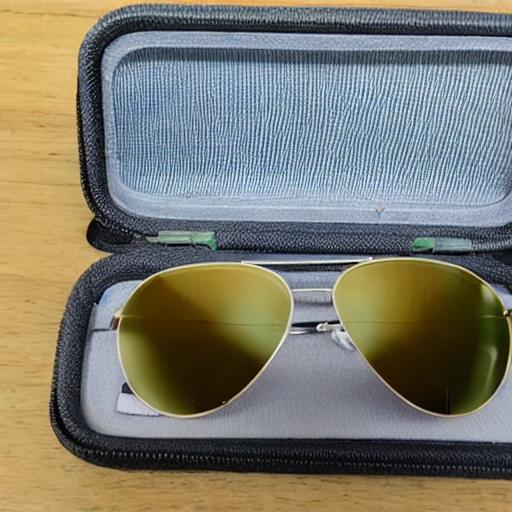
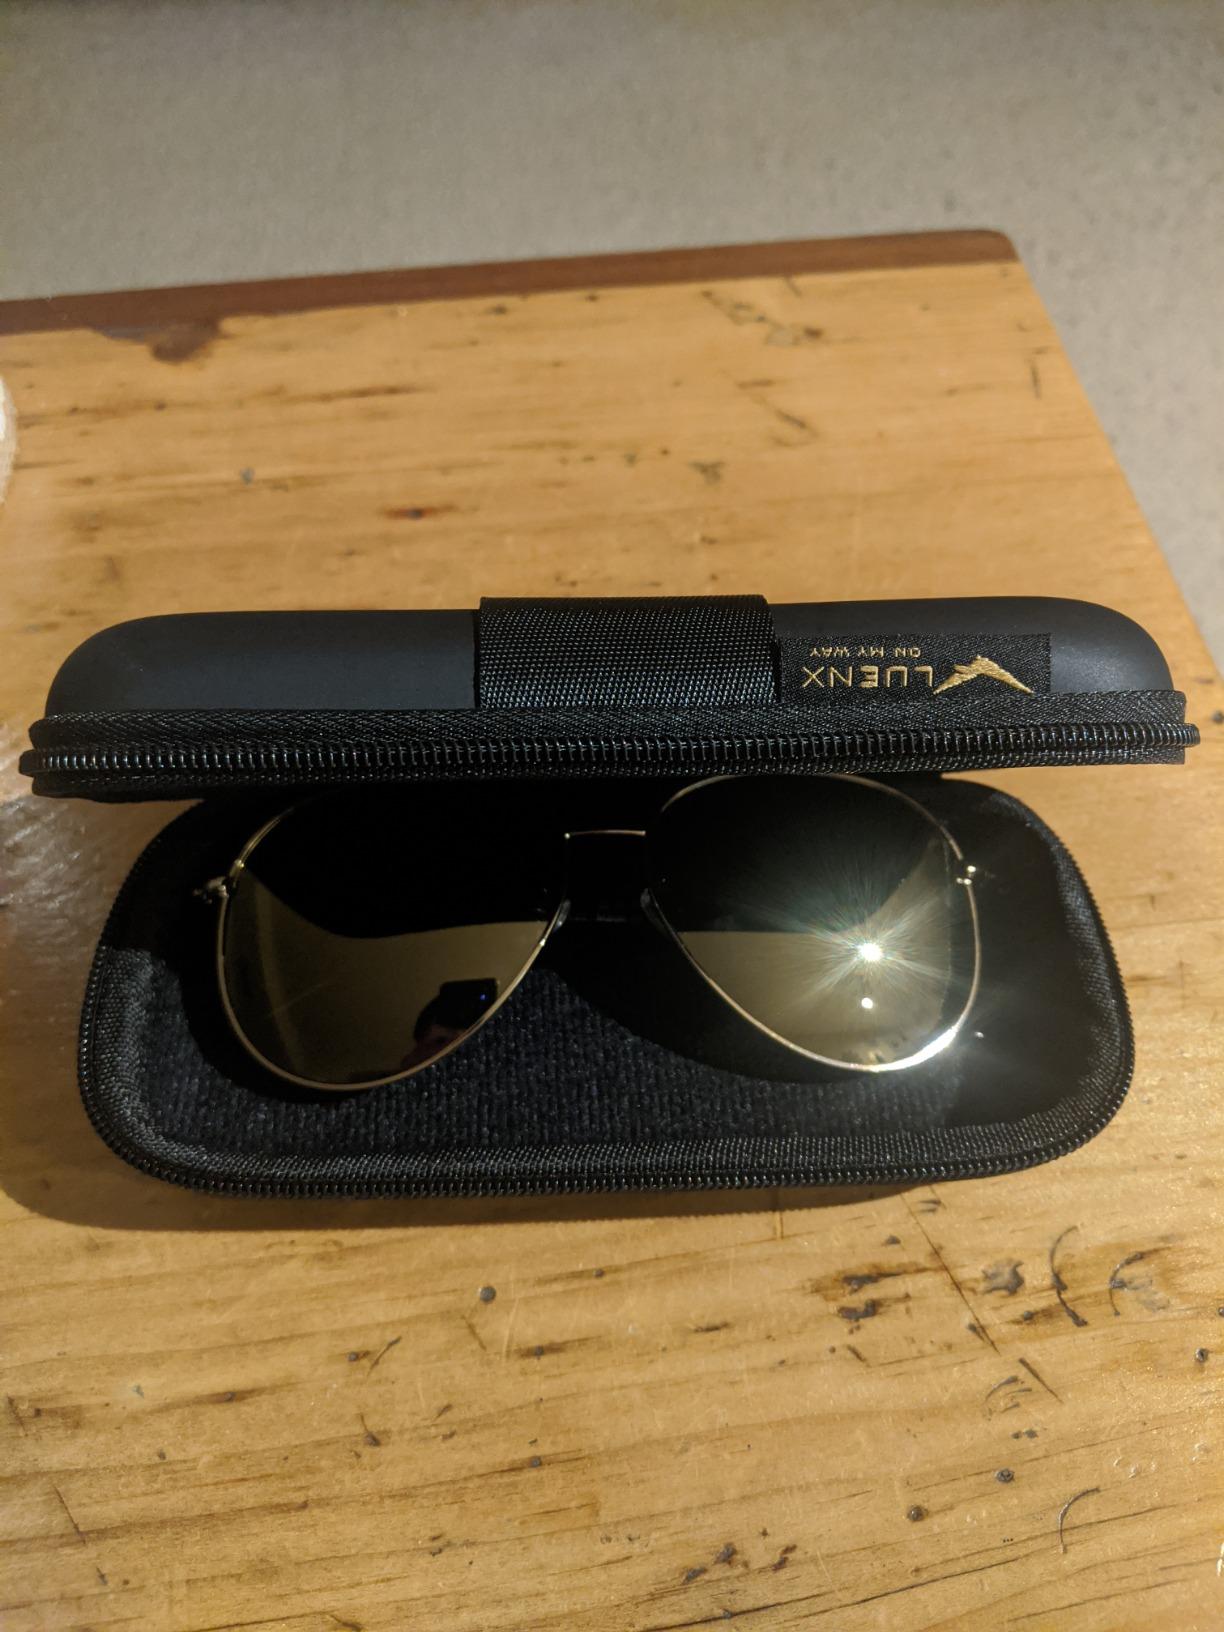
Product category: accessories_sunglasses
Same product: no